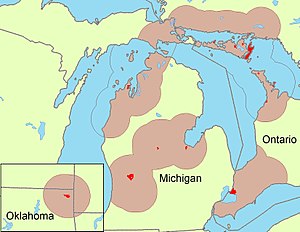
Odawa
Ottawafolks bosætning i dag.
Odawa, betyder handelsmænd, er et af amerikas oprindelige folk og Canadas First Nations hvis historiske bosætningsområde er i det nordøstlige skovområde. Deres sprog er en variant af anishinaabemowin, som er et af cirka tyve algonkinsprog.